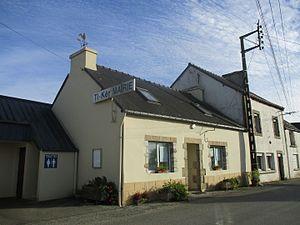
La mairie de Tréogan
Tréogan [tʁeɔgɑ̃] est une commune française située dans le département des Côtes-d'Armor, en région Bretagne.